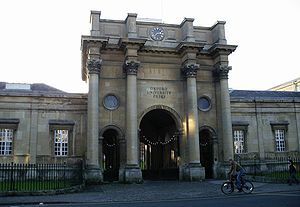
Oxford University Press
Oxford University Press er et britisk universitetsforlag, der er tilknyttet Oxford University. Med sine ca. 4.500 årlige udgivelser er det verdens største universitetsforlag.